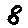
Label: 8